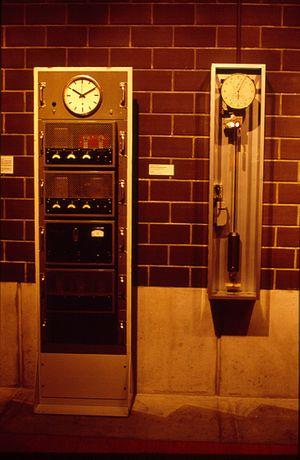
Musée International d'Horlogerie, La Chaux-De-Fonds, Suisse.